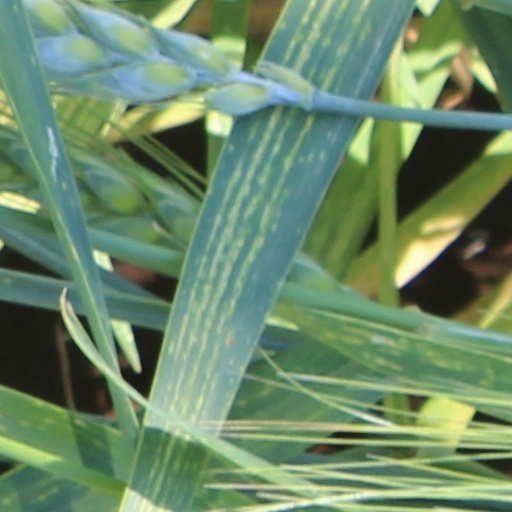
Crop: wheat